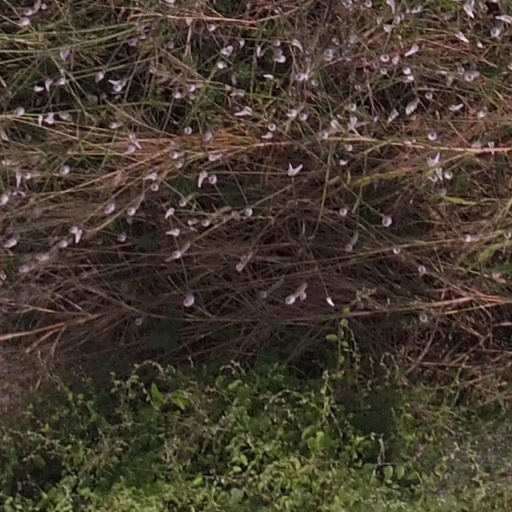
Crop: maize; corn